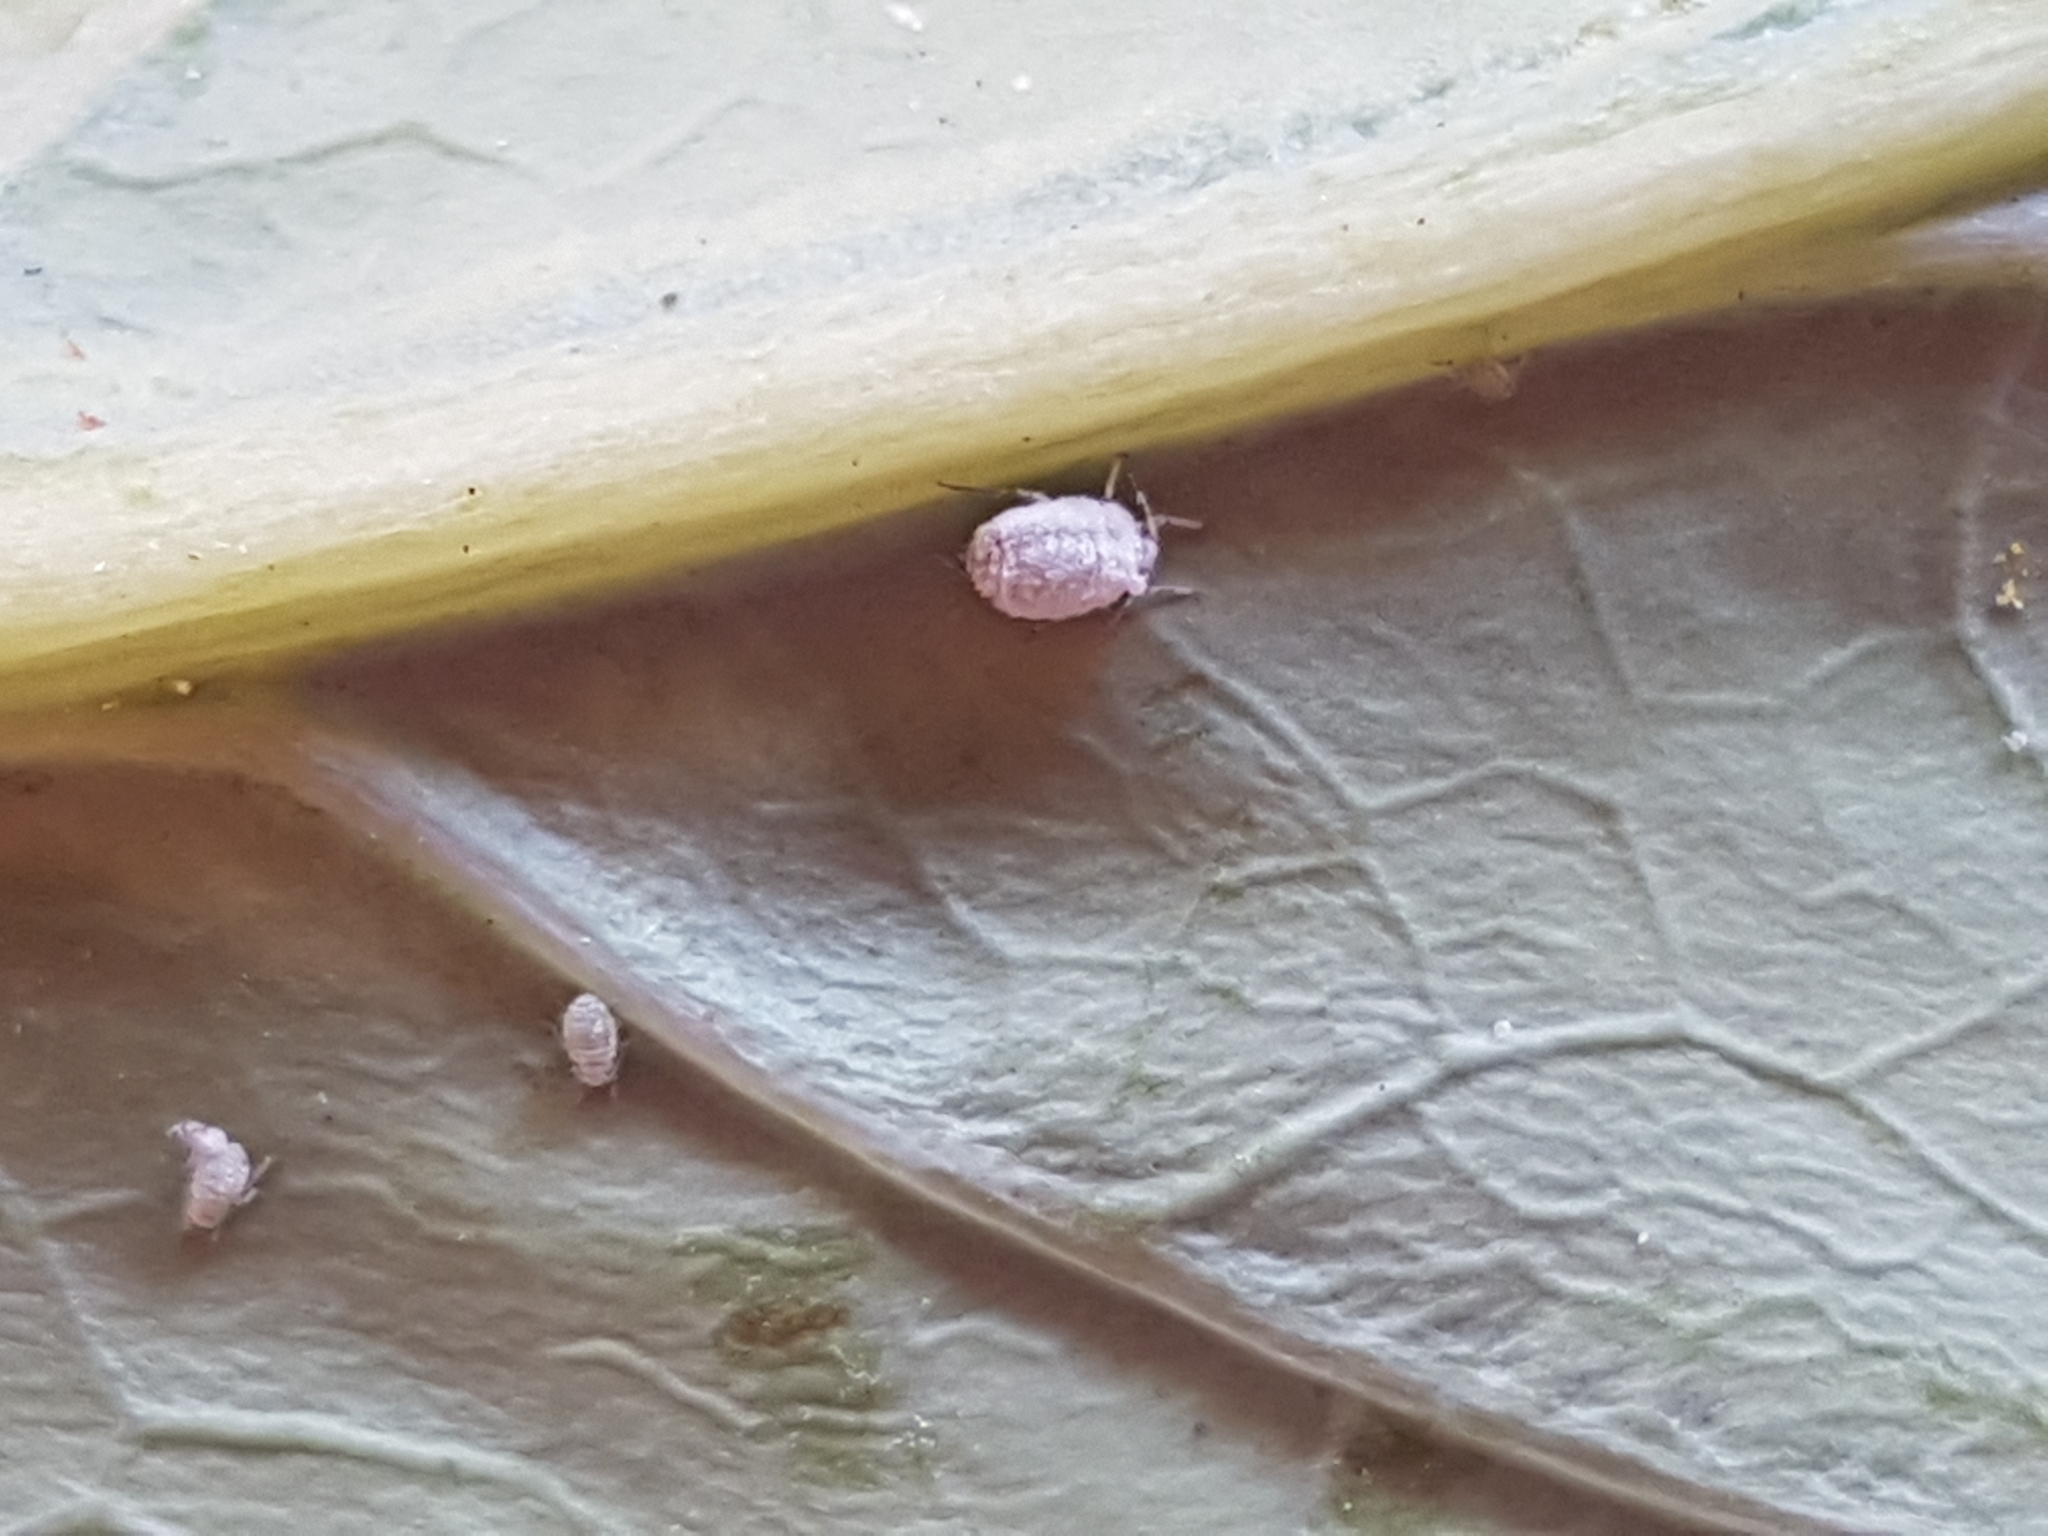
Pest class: cabbage_aphid